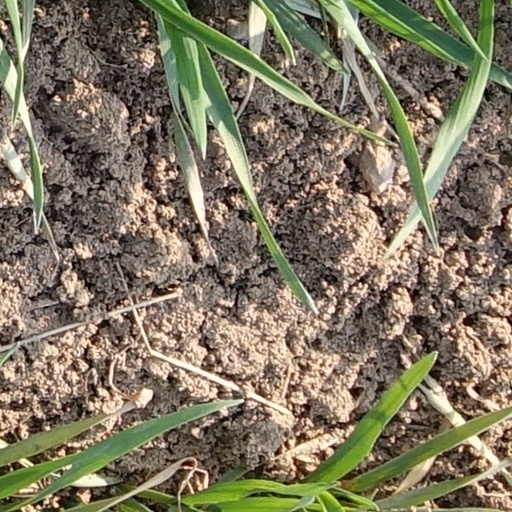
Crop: wheat